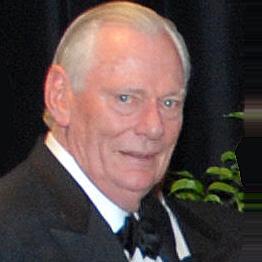
Age: 75